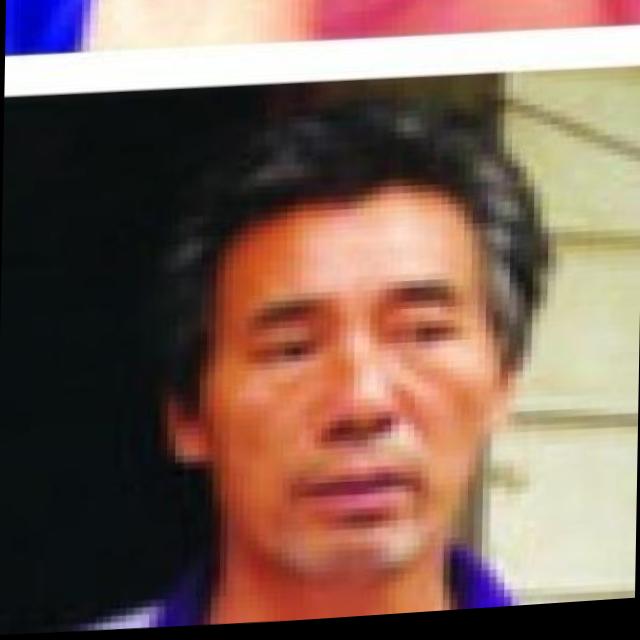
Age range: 45-64